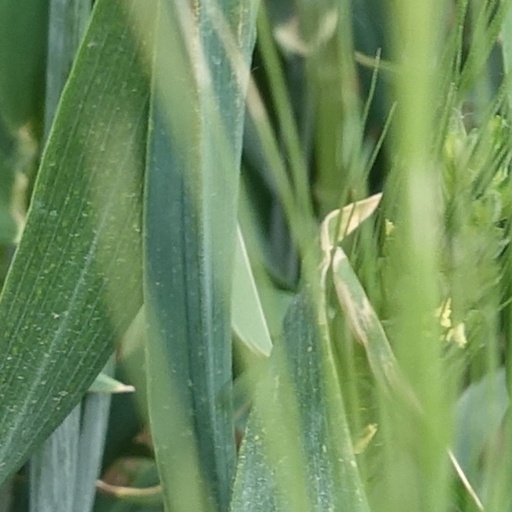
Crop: wheat